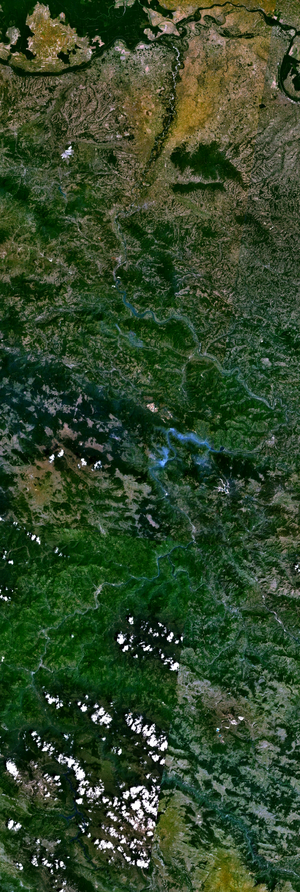
Vue satellite du bassin de la Drina
La Drina est une rivière du Monténégro, de la Serbie et de la Bosnie-Herzégovine et un sous-affluent du Danube par la Save. Elle s'écoule sur 345 km et constitue pour une bonne part la frontière entre la Bosnie-Herzégovine et la Serbie.